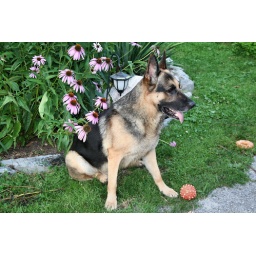
He is very good about not breaking the plants but has beds in every garden.